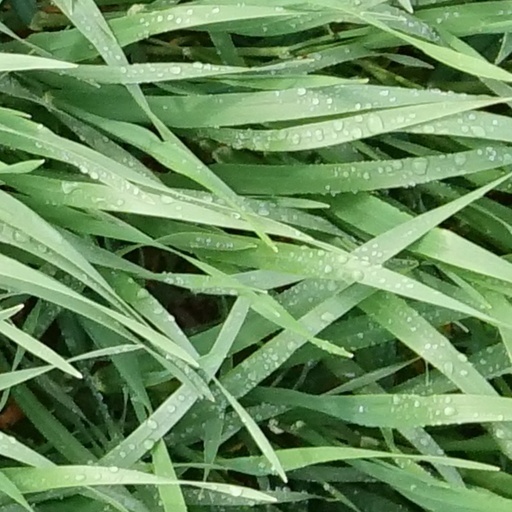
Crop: wheat